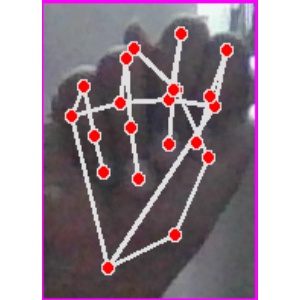
अक्षर: न